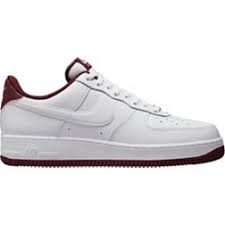
Label: Sneaker